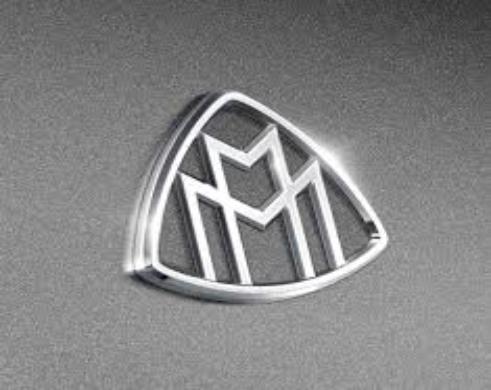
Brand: maybach-2
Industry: Transportation